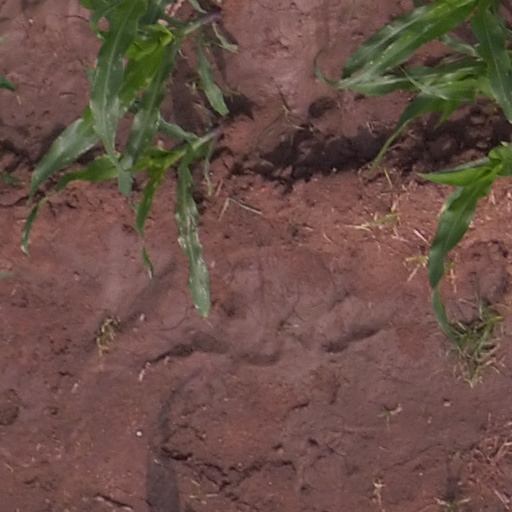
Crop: maize; corn